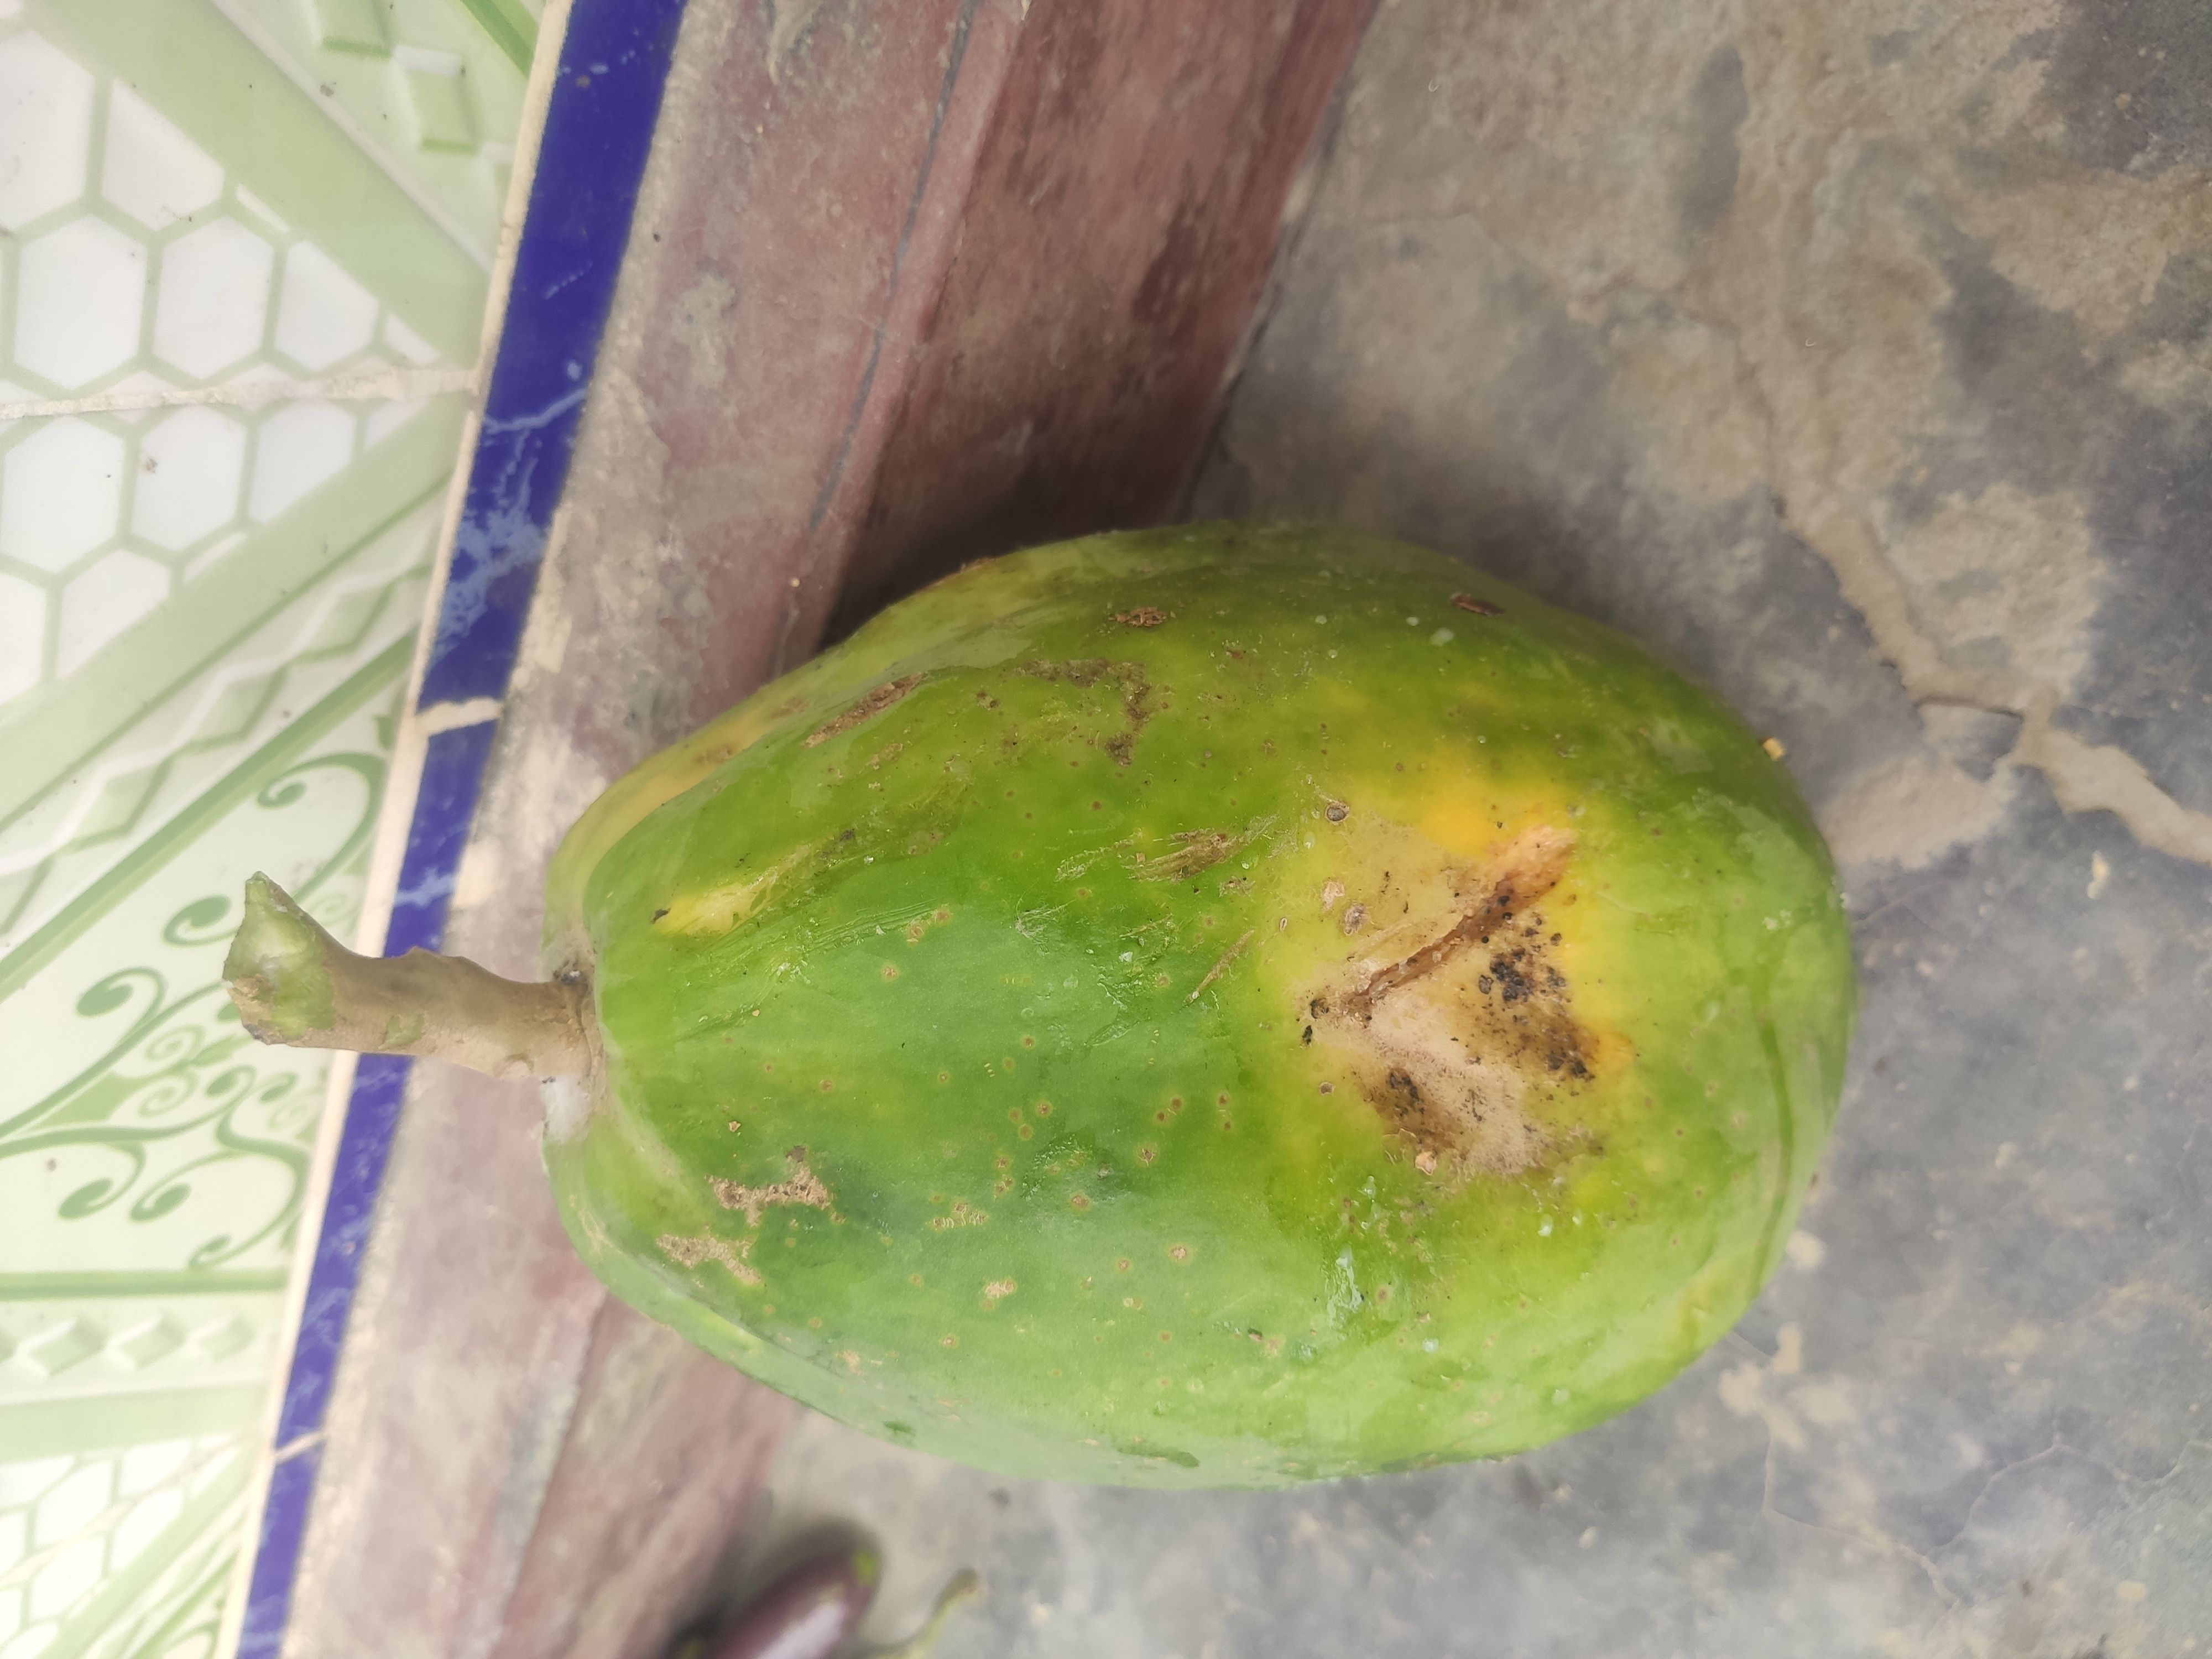
Fruit: papayas
Grade: 2nd-grade